Thrishanku

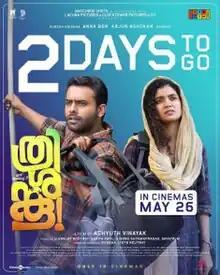
Theatrical release poster

Thrishanku is a 2023 Indian Malayalam-language romantic comedy film written and directed by Achyuth Vinayak. It stars Arjun Ashokan and Anna Ben with Suresh Krishna, Zarin Shihab, Nandhu, Fahim Safar, Shiva Hariharan in supporting roles.